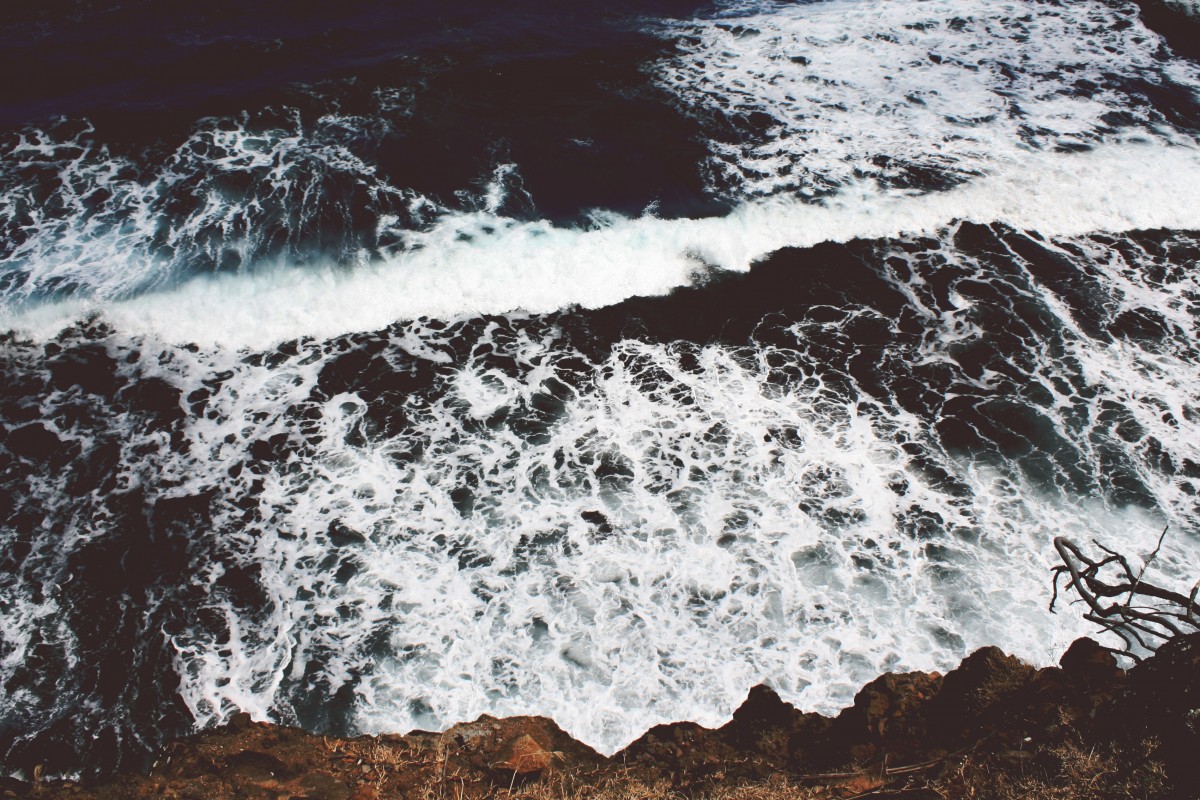
Tags: coast, water, rock, ocean, snow, shore, cliff, ice, weather, rapid, terrain, geology, geological phenomenon